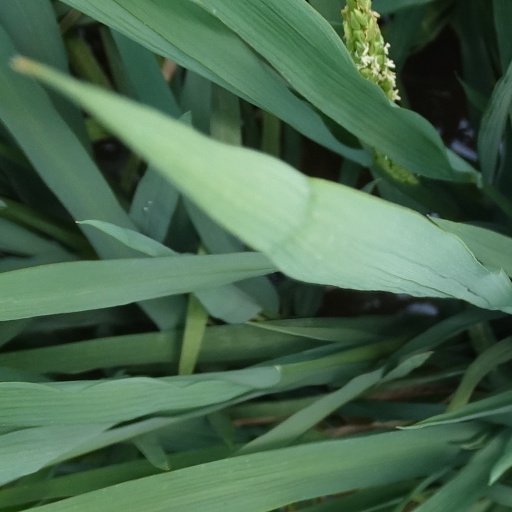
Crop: rice